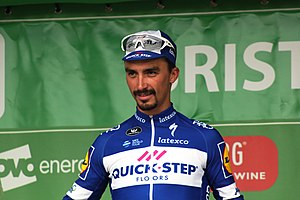
Julian Alaphilippe
Julian Alaphilippe er en professionel fransk cykelrytter, der kører for det professionelle cykelhold Deceuninck-Quick-Step. Han har en yngre bror, Bryan Alaphilippe, der også er cykelrytter.